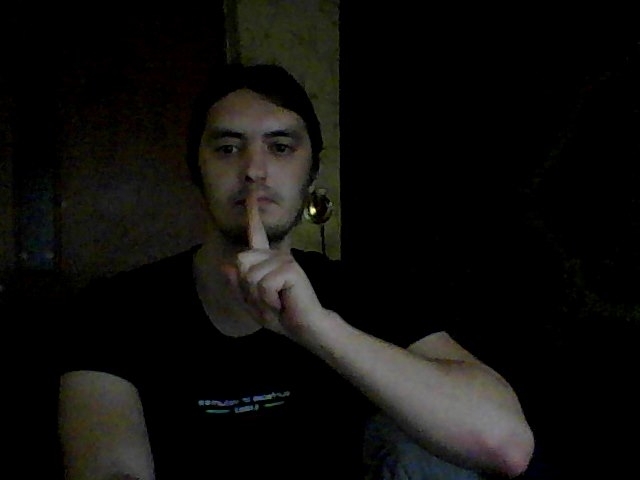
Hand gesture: mute